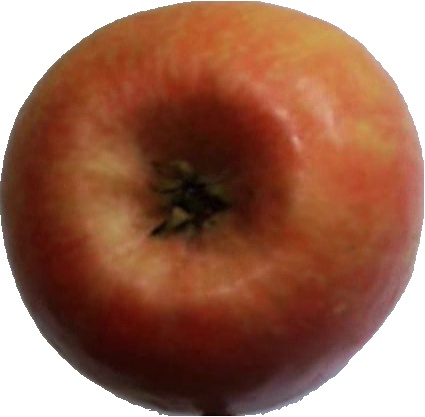
Label: apple_pink_lady_1